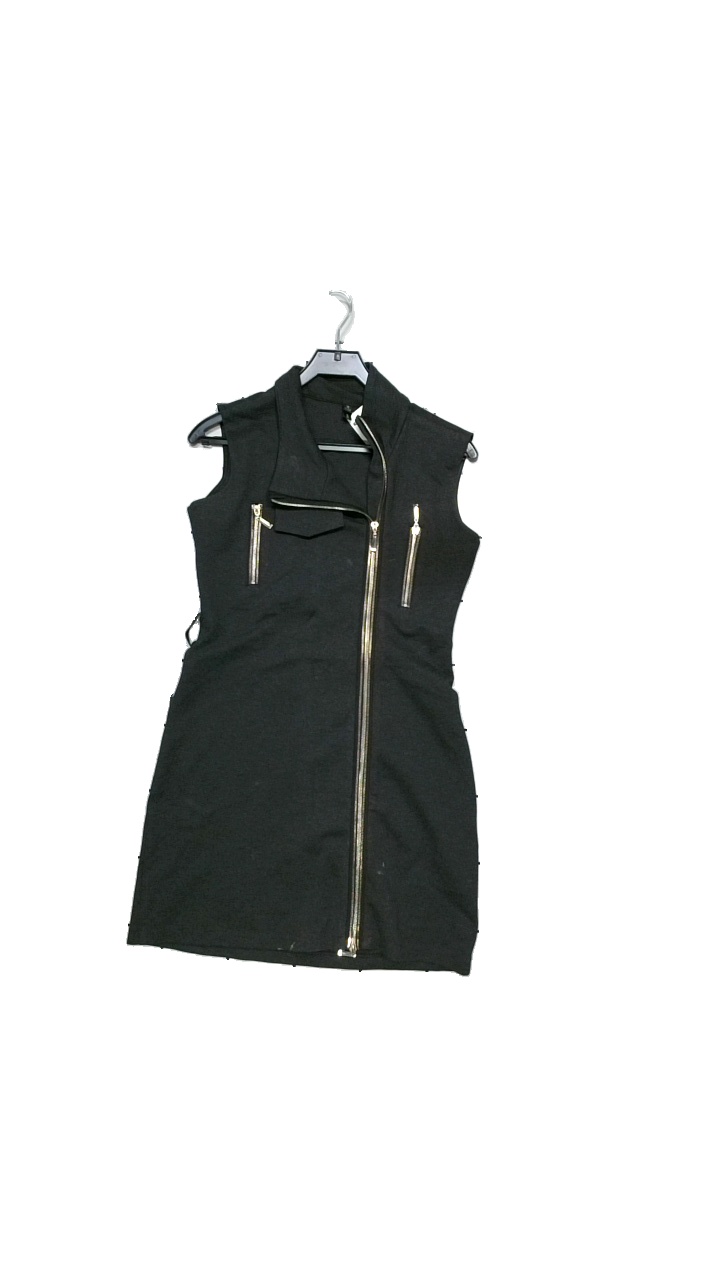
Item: Dress (Ladies)
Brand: Vero Moda
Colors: Grey
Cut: Regular
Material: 65% cotton, 30% polyester, 5% spandex
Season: Winter
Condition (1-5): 3
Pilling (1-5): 3
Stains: Major
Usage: Reuse
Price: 100-150